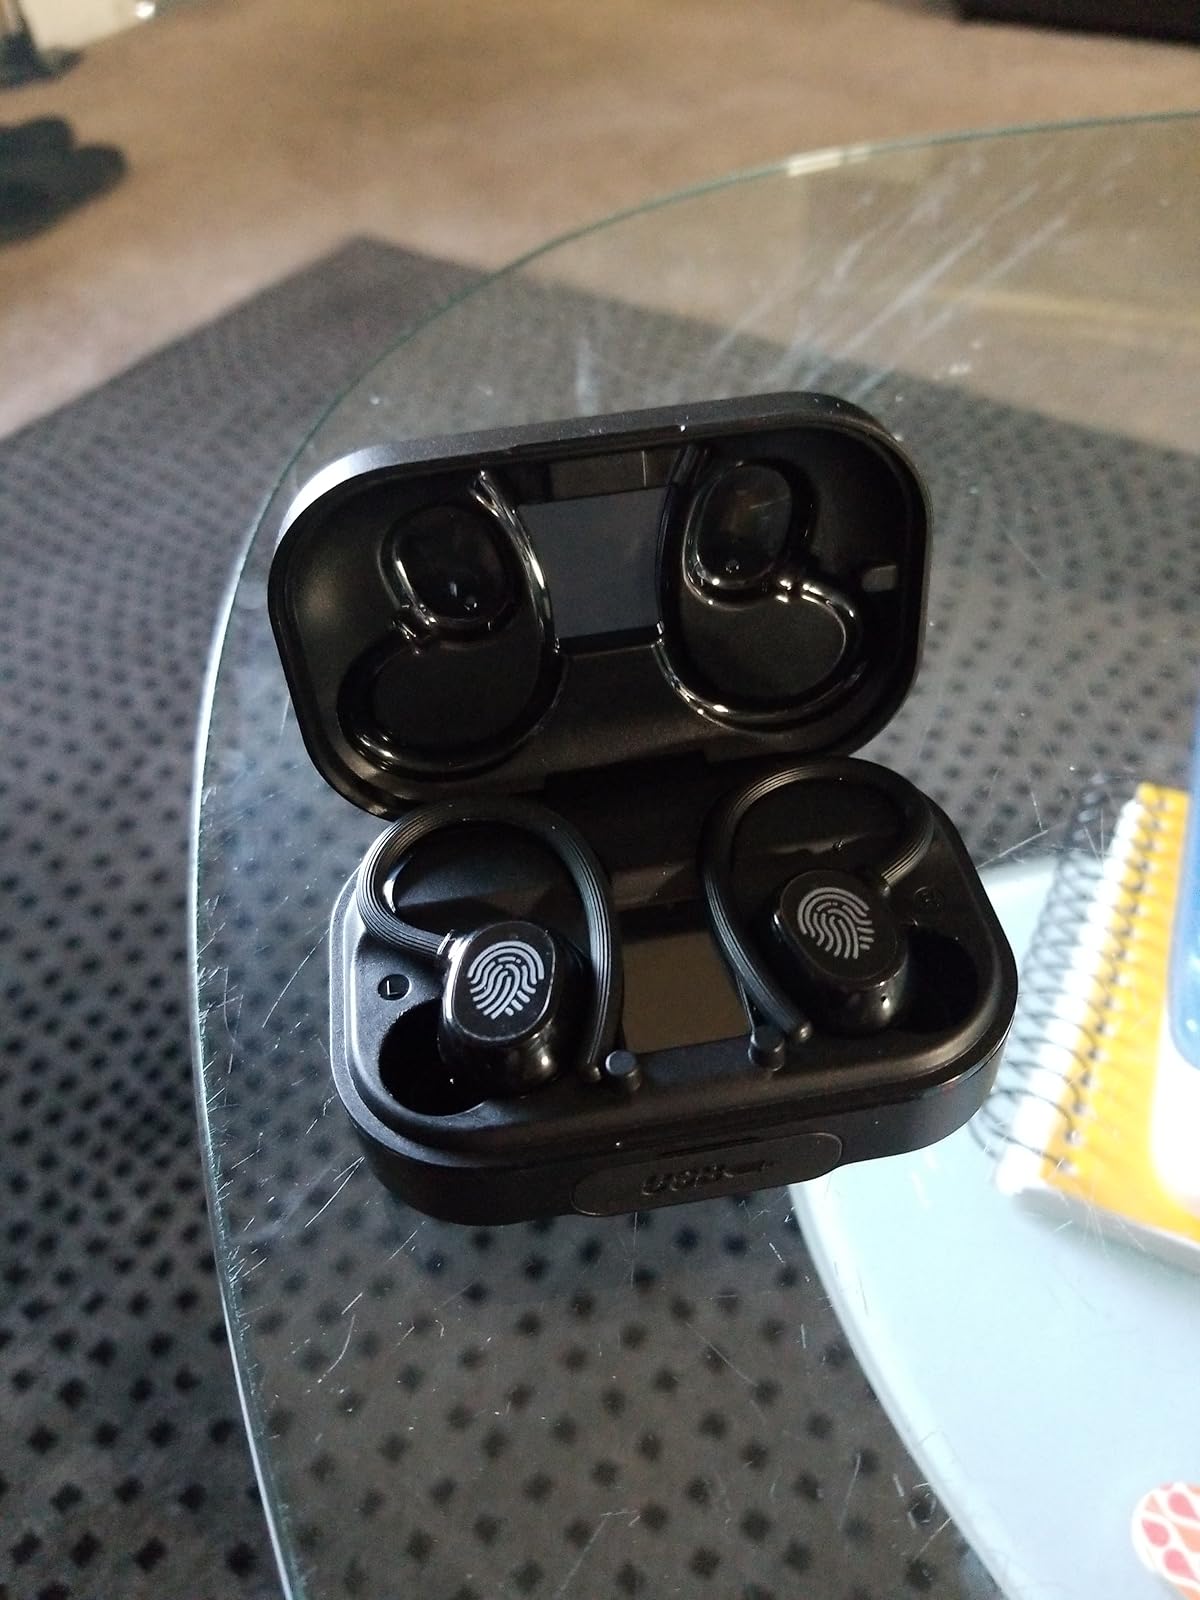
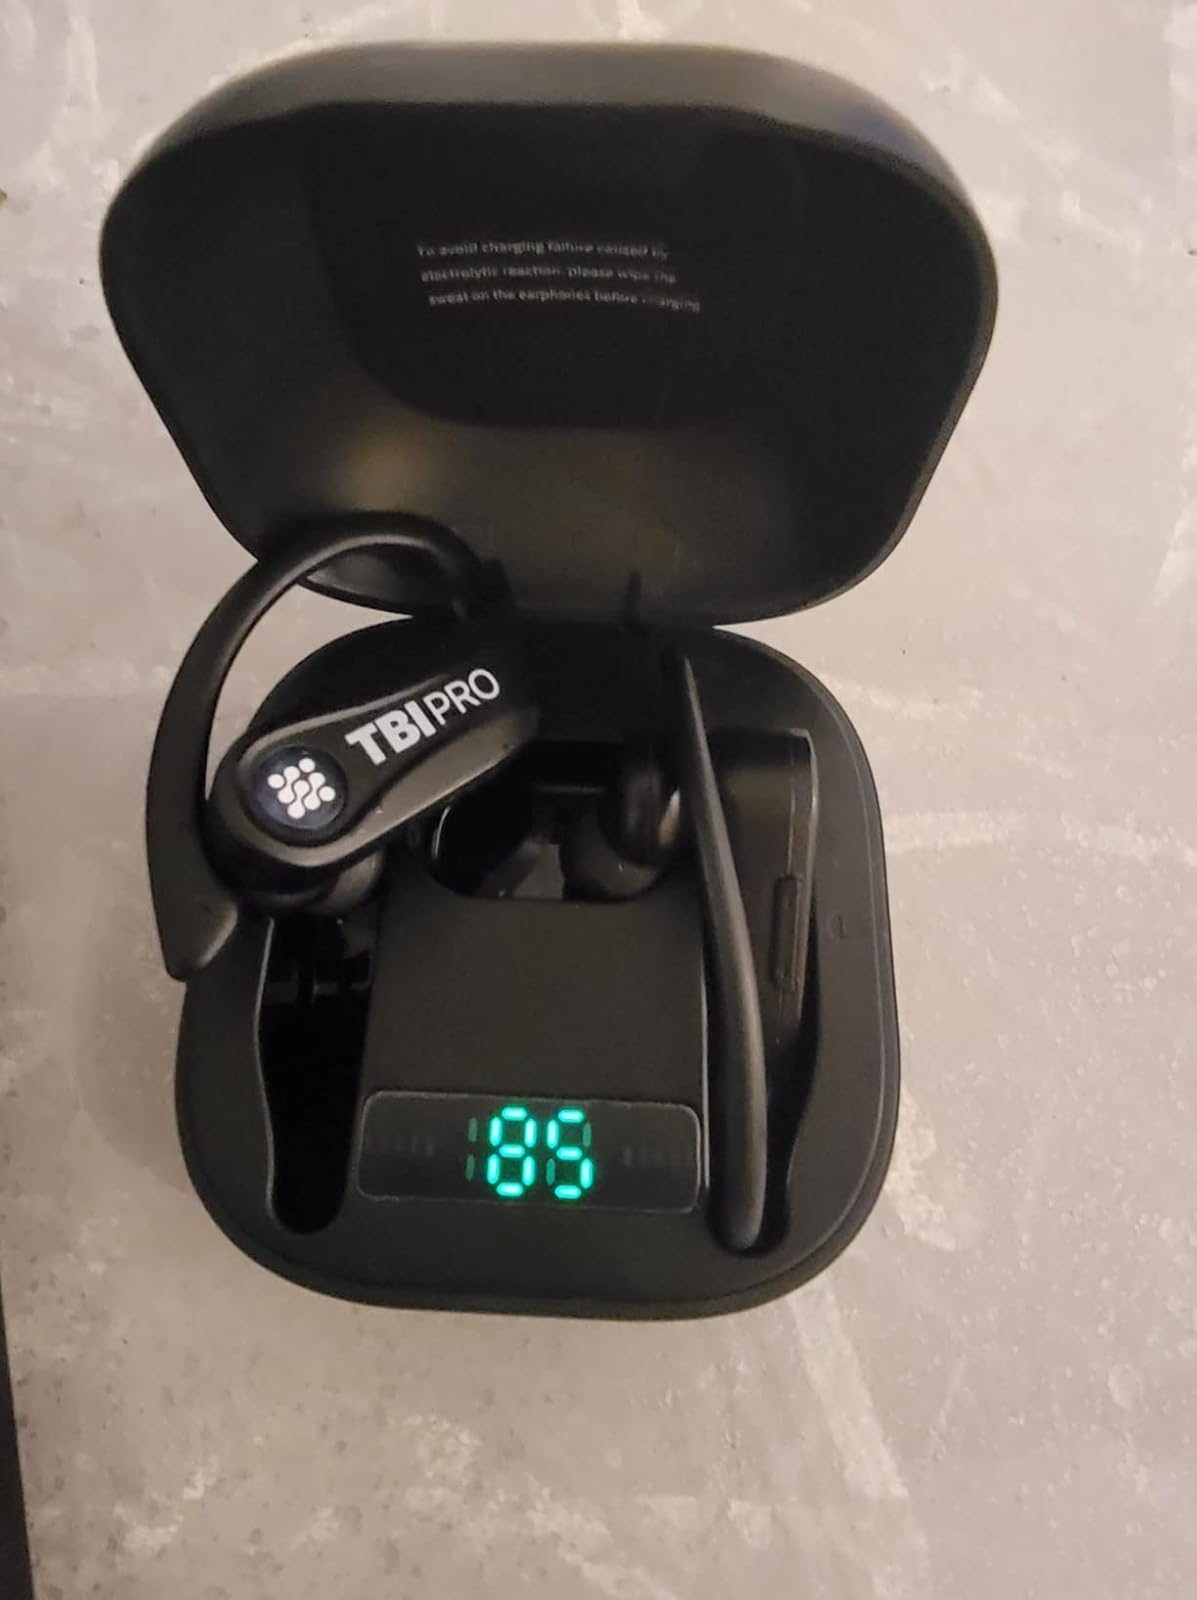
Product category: earbuds
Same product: no